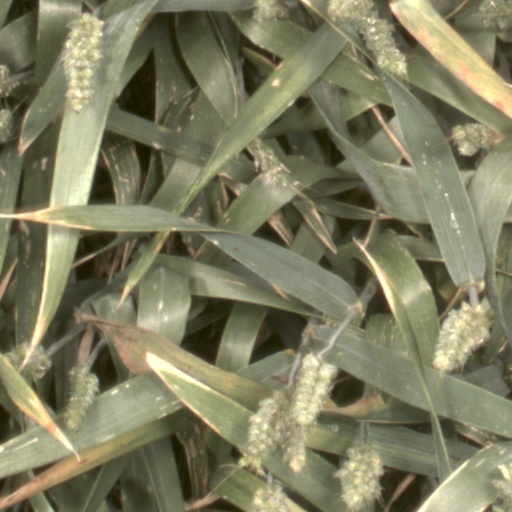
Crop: wheat